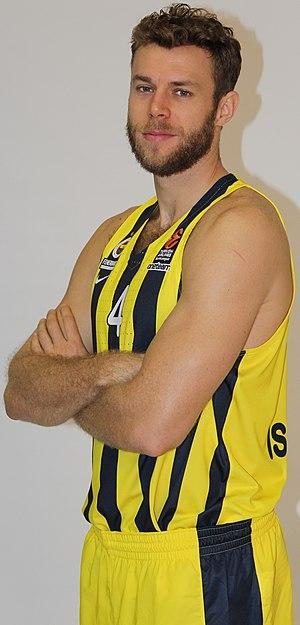
Nicolò Melli, né le 26 janvier 1991 à Reggio d'Émilie en Italie, est un joueur italien de basket-ball évoluant au poste d'ailier fort.